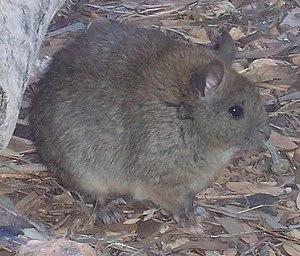
Le Rat architecte est une espèce de rongeurs de la famille des muridés endémique d'Australie.